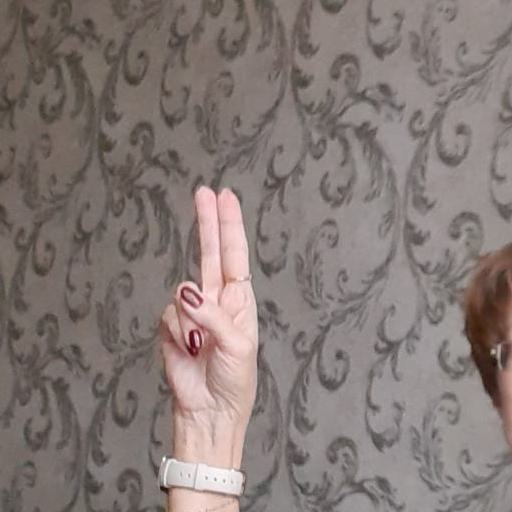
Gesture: two_up